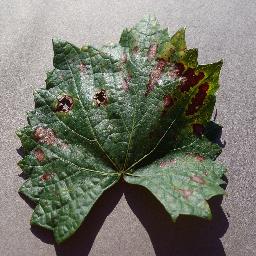
Label: Grape___Esca_(Black_Measles)